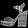
Label: Sandal